Shiramine Shrine

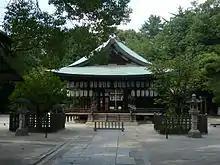
The "haiden" of Shiramine-jingū, Kamigyō,

The Shrine is dedicated to the veneration of the "kami" of Emperor Junnin and Emperor Sutoku. Annually in mid–September two Noh performances are held at the Shiramine Shrine in memory of Emperor Sutoku.